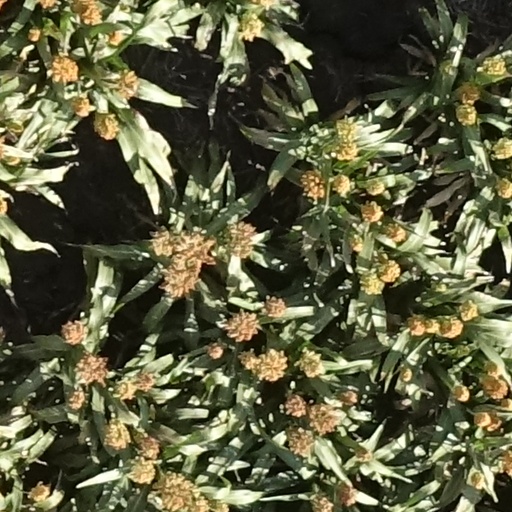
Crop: sorghum